Max Borges Jr.

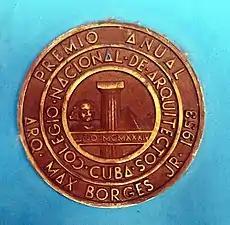
Colegio de Arquitectos Premio, 1953.

Borges Jr. was born in Cuba, the son of Max Borges del Junco, an architect. He later studied in the United States, earning his bachelor's degree at Georgia Tech and a master's degree at the Harvard Graduate School of Design. Borges Jr. returned to Cuba and joined his father's firm, together with his brother Enrique.